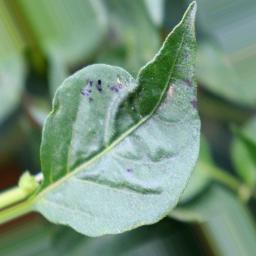
Label: mites_and_trips